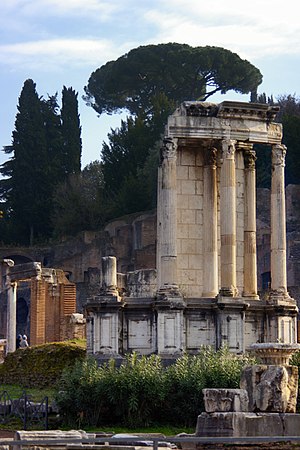
Vestalinde
Ruinen af Vestas tempel på Forum Romanum. Arnen ses i forgrunden.
Vestalinderne var det kvindelige præsteskab i Vestakulten i det gamle Rom. De tjente Vesta, gudinden for hjemmets arne. Vestakulten var Romerrigets statsreligion. Som det eneste fuldtids-præsteskab for en romersk guddom var de meget højt respekterede.